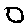
Label: 0